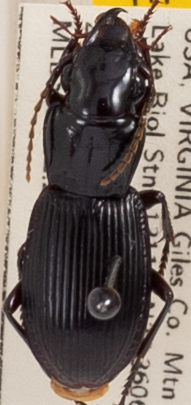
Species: Pterostichus rostratus
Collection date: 2022-09-20
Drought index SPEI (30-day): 0.234
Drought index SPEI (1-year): -1.19
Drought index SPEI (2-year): -0.24